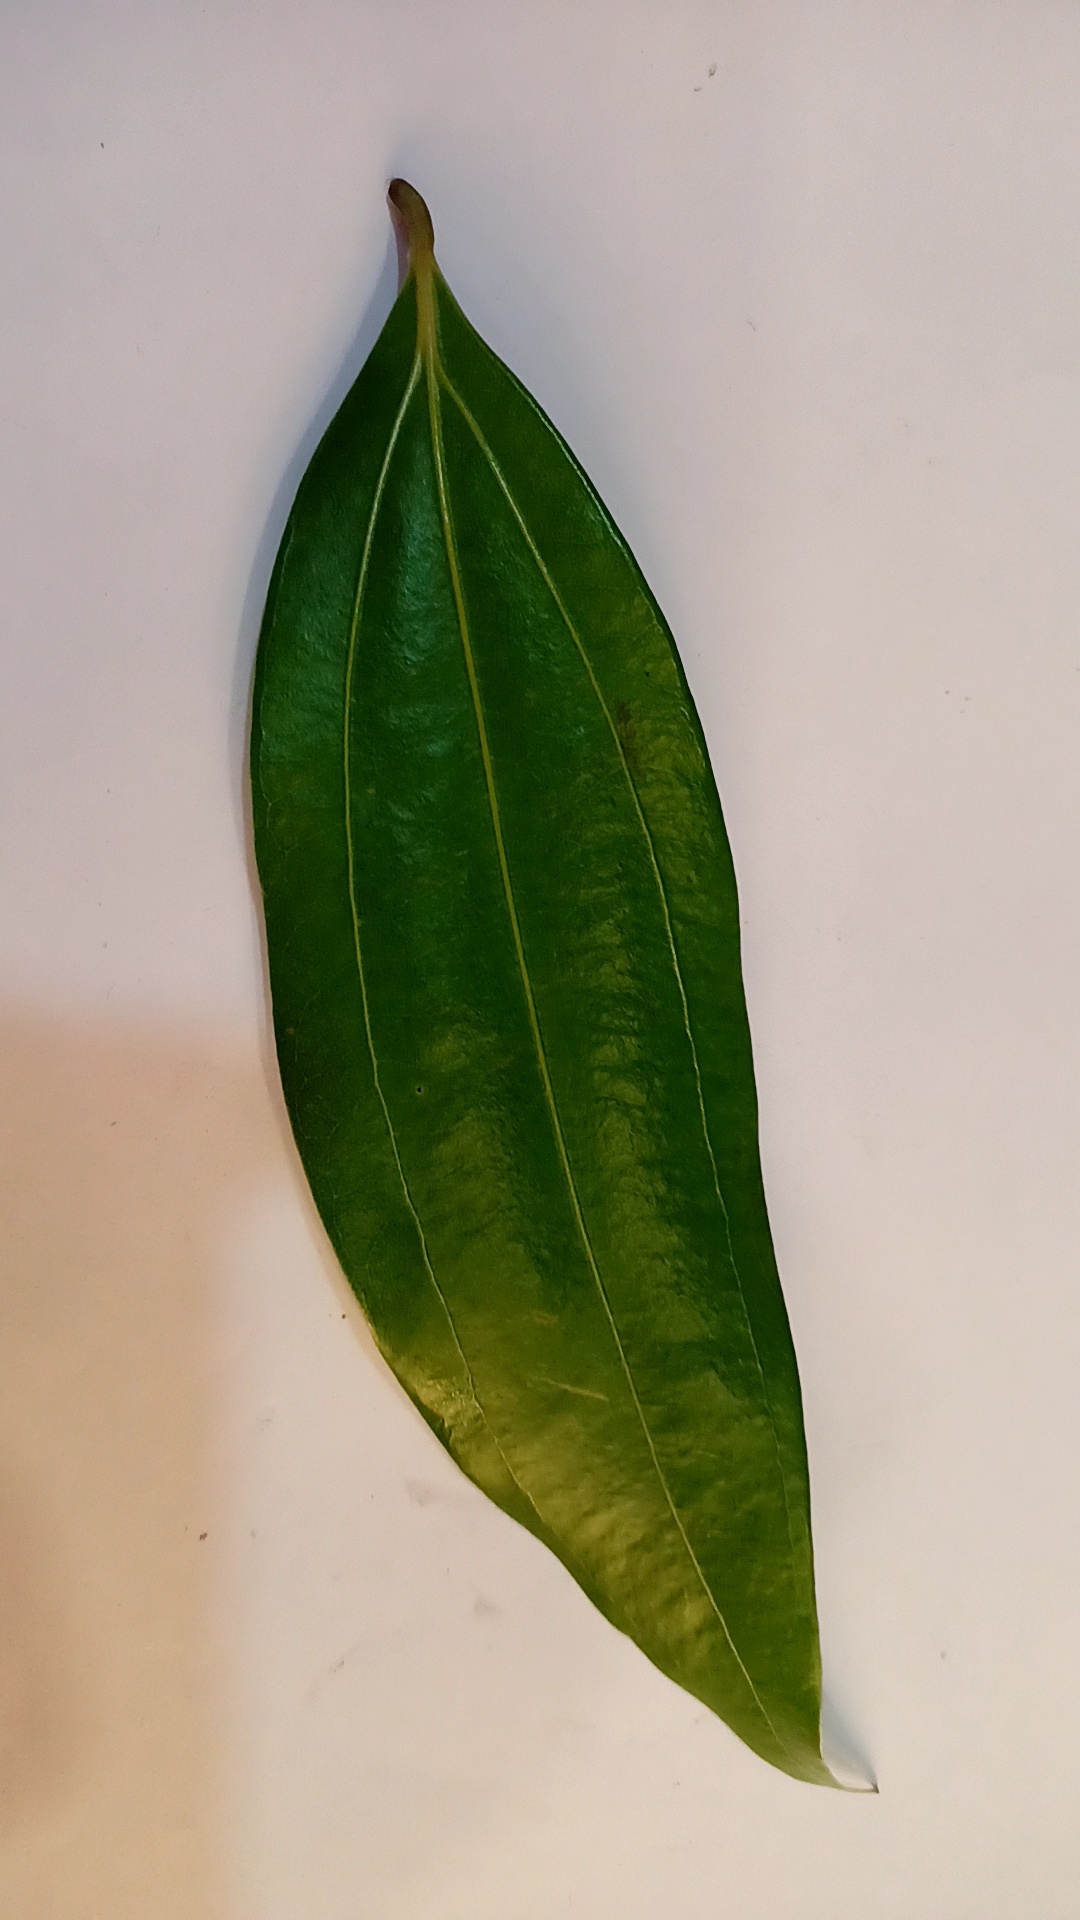
Label: Healthy